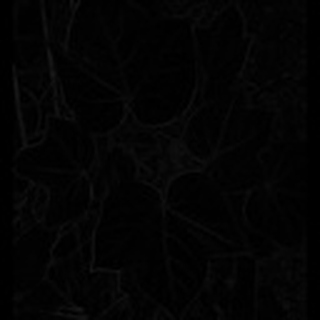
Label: healthy_cotton